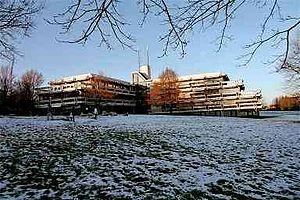
Alfter est une commune de Rhénanie-du-Nord-Westphalie, située dans l'arrondissement de Rhin-Sieg, dans le district de Cologne, dans le Landschaftsverband de Rhénanie.